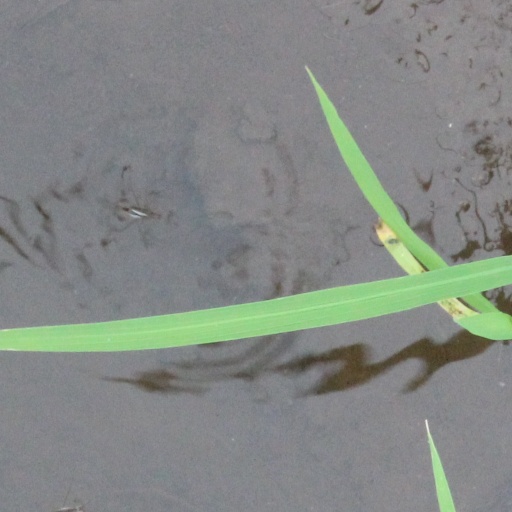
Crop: rice